Ōtagawa Station

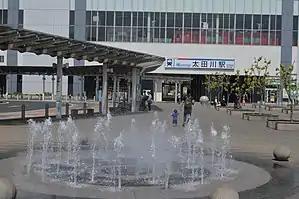
Ōtagawa Station in May 2017

is a junction railway station in the city of Tōkai, Aichi Prefecture, Japan, operated by Meitetsu.